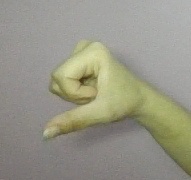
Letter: waw